Steve Hackett

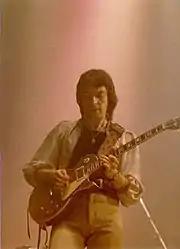
Hackett performing with Genesis in 1977

In October 1975, Hackett released his first solo album, "Voyage of the Acolyte". Its original title was "Premonitions", but management at Charisma disliked it and suggested "Voyage of the Acolyte", to which Hackett agreed. The album features Collins and Rutherford on drums and bass, respectively, and reached No. 26 in the UK and was certified silver. Hackett enjoyed the freedom he had when writing and recording his own album, but was informed by Rutherford and Banks that he could not continue his solo career while in Genesis. Part of one of the album tracks, "Shadow of the Hierophant", was rehearsed by Genesis during the writing and recording of "Foxtrot". Upon its release Hackett resumed working in Genesis.